Palmse

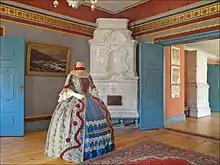
Palmse manor, interior

Palmse estate belonged to the convent of St. Michael in Tallinn in the Middle Ages and is referred to as a manorial estate in 1510. From 1676 until the Estonian declaration of independence in 1919 it belonged to the Baltic German von der Pahlen family. Construction of the present building started under the ownership of Gustav Christian von der Pahlen in 1697, by designs of architect Jacob Staël von Holstein. The house was burnt during the Great Northern War and restored in 1730 by Arend Dietrich von der Pahlen, who had studied architecture in the Netherlands. The house was given its present-day look during a renovation in 1782-1785, under the guidance of architect Johann Caspar Mohr, who designed a number of manor houses in Estonia as well as the present-day seat of Government of Estonia, the Stenbock House in Tallinn.